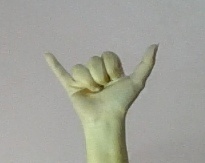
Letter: ya